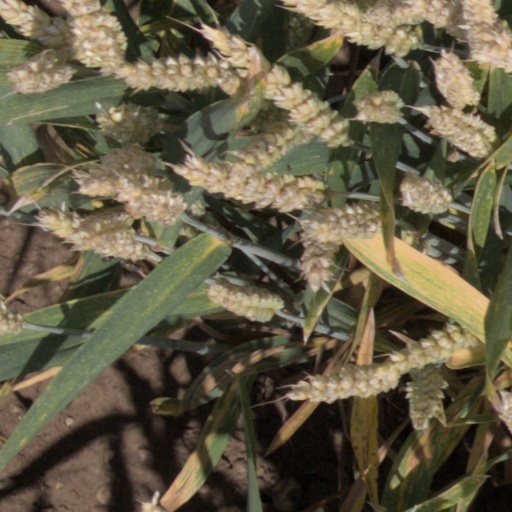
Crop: wheat